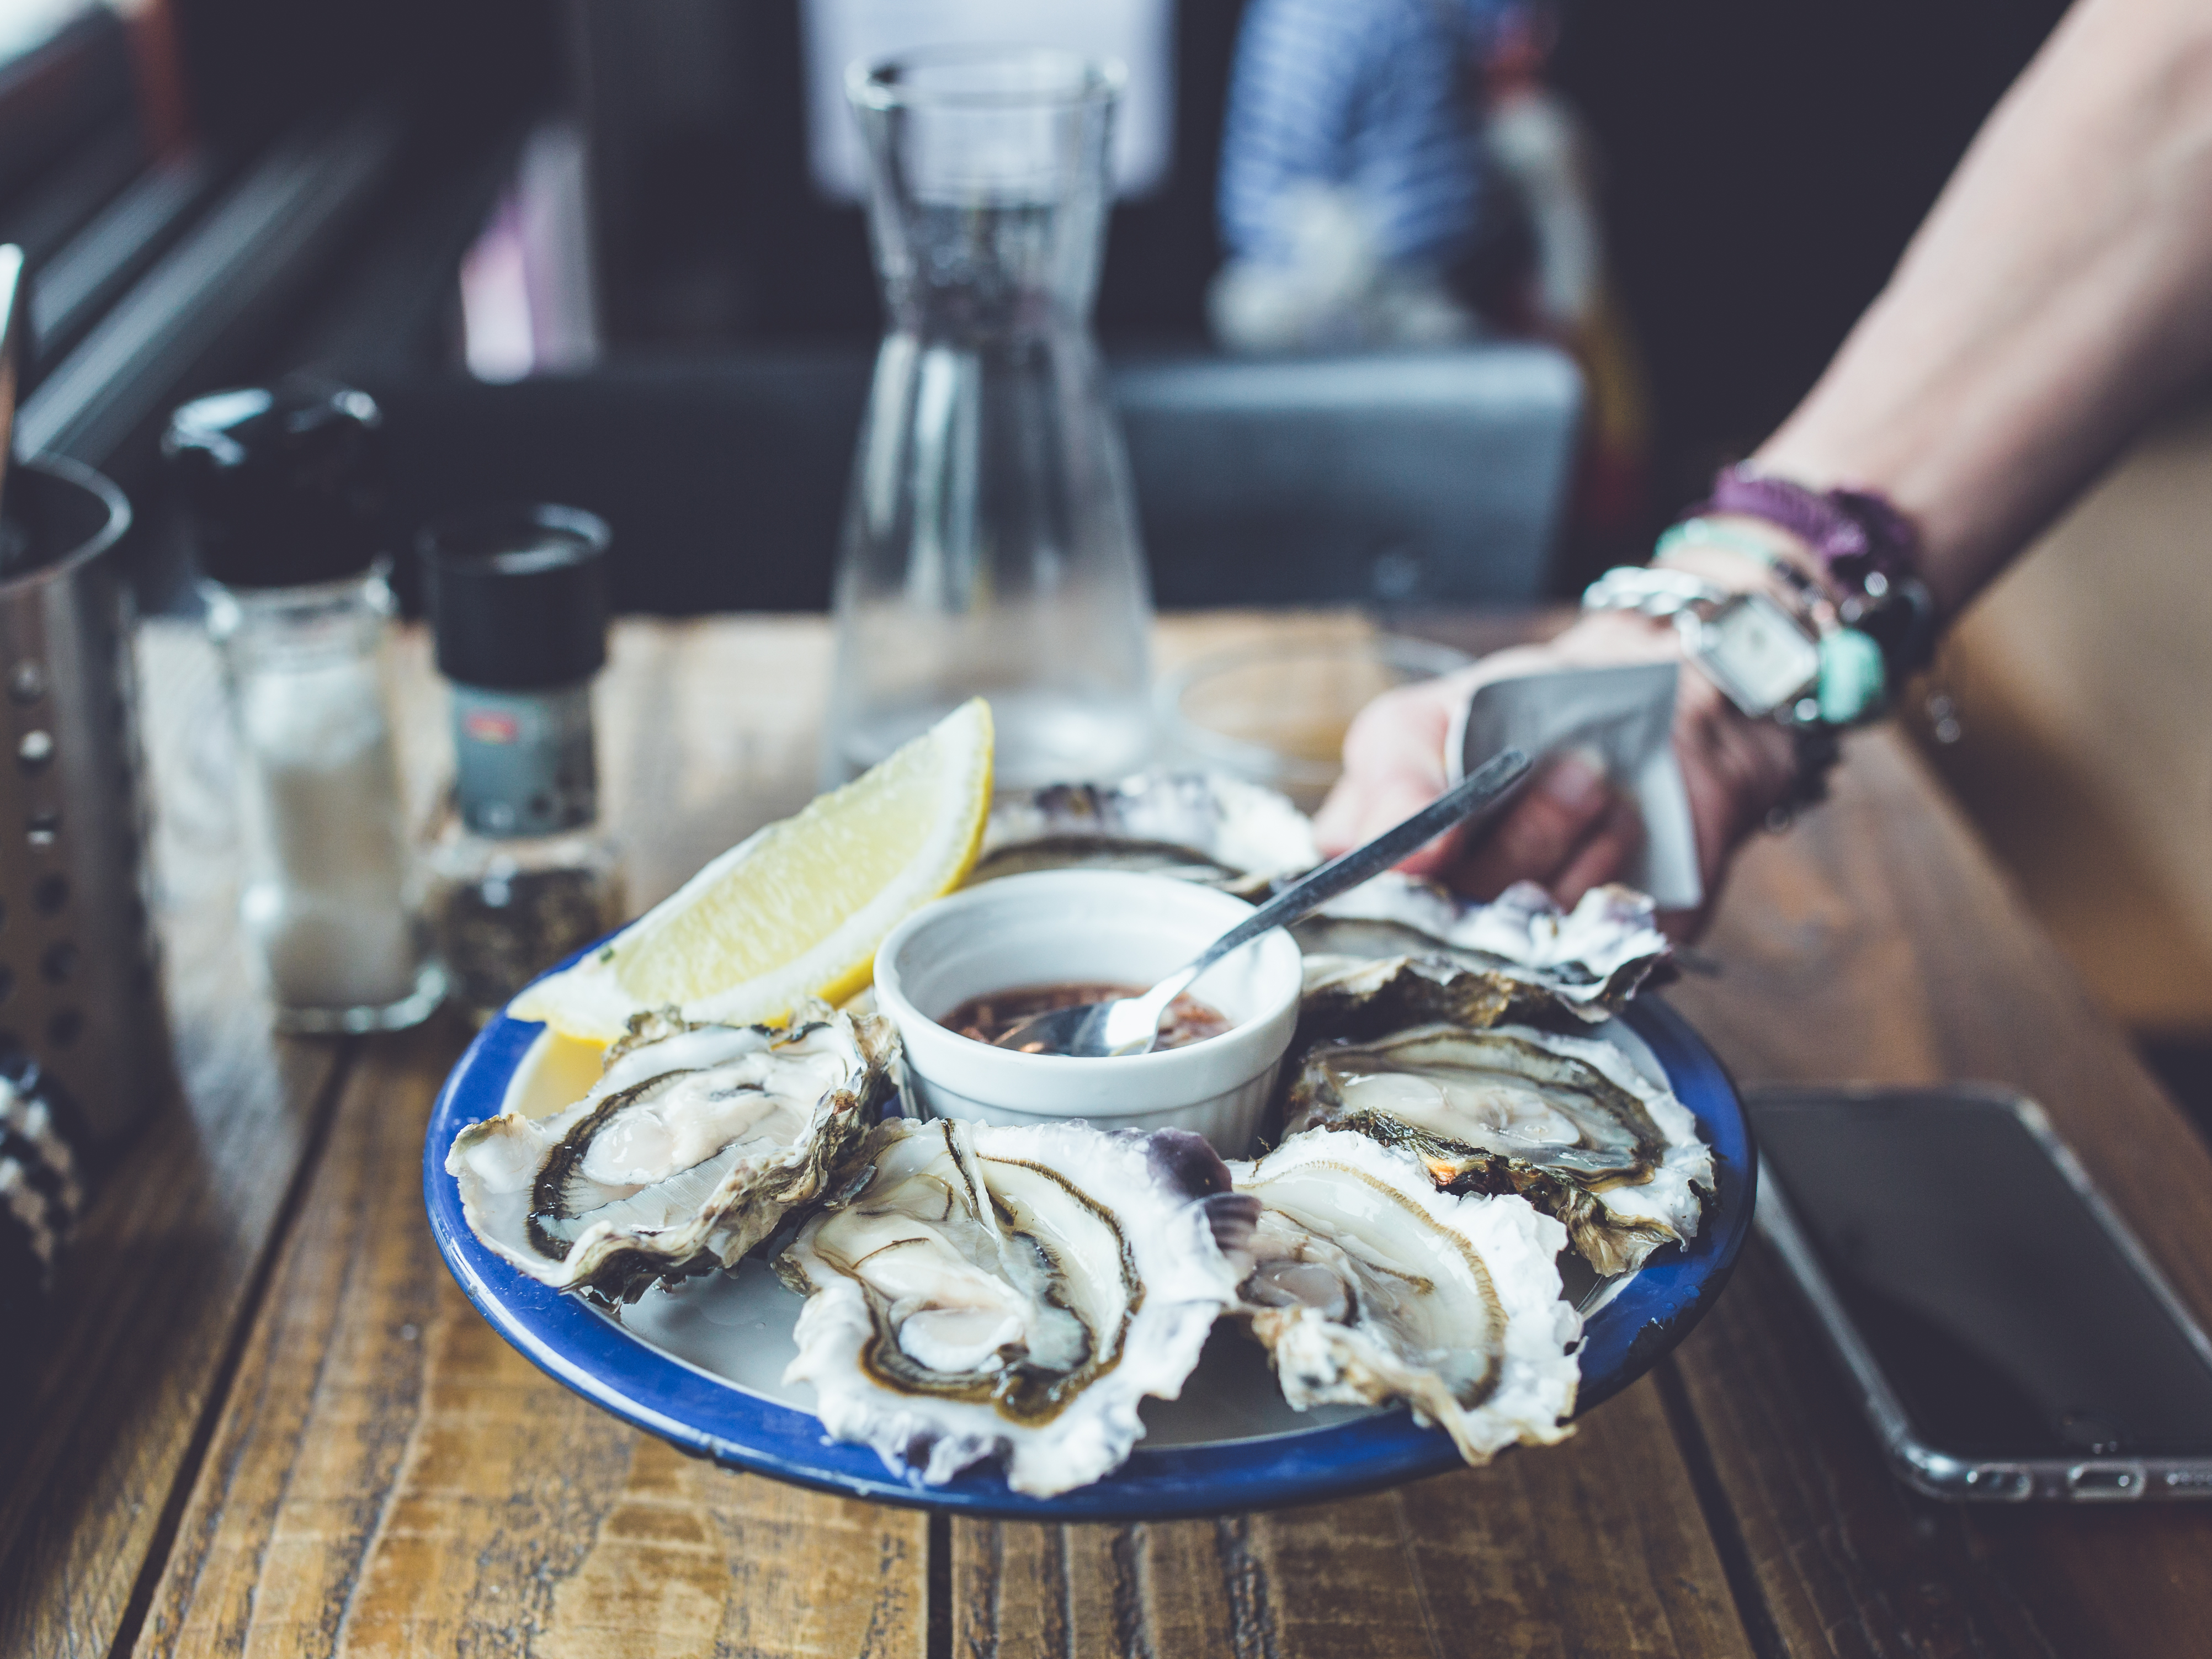
table, wood, restaurant, meal, food, grow, plate, seafood, fresh, shellfish, delicious, luxury, party, raw, oysters, sense